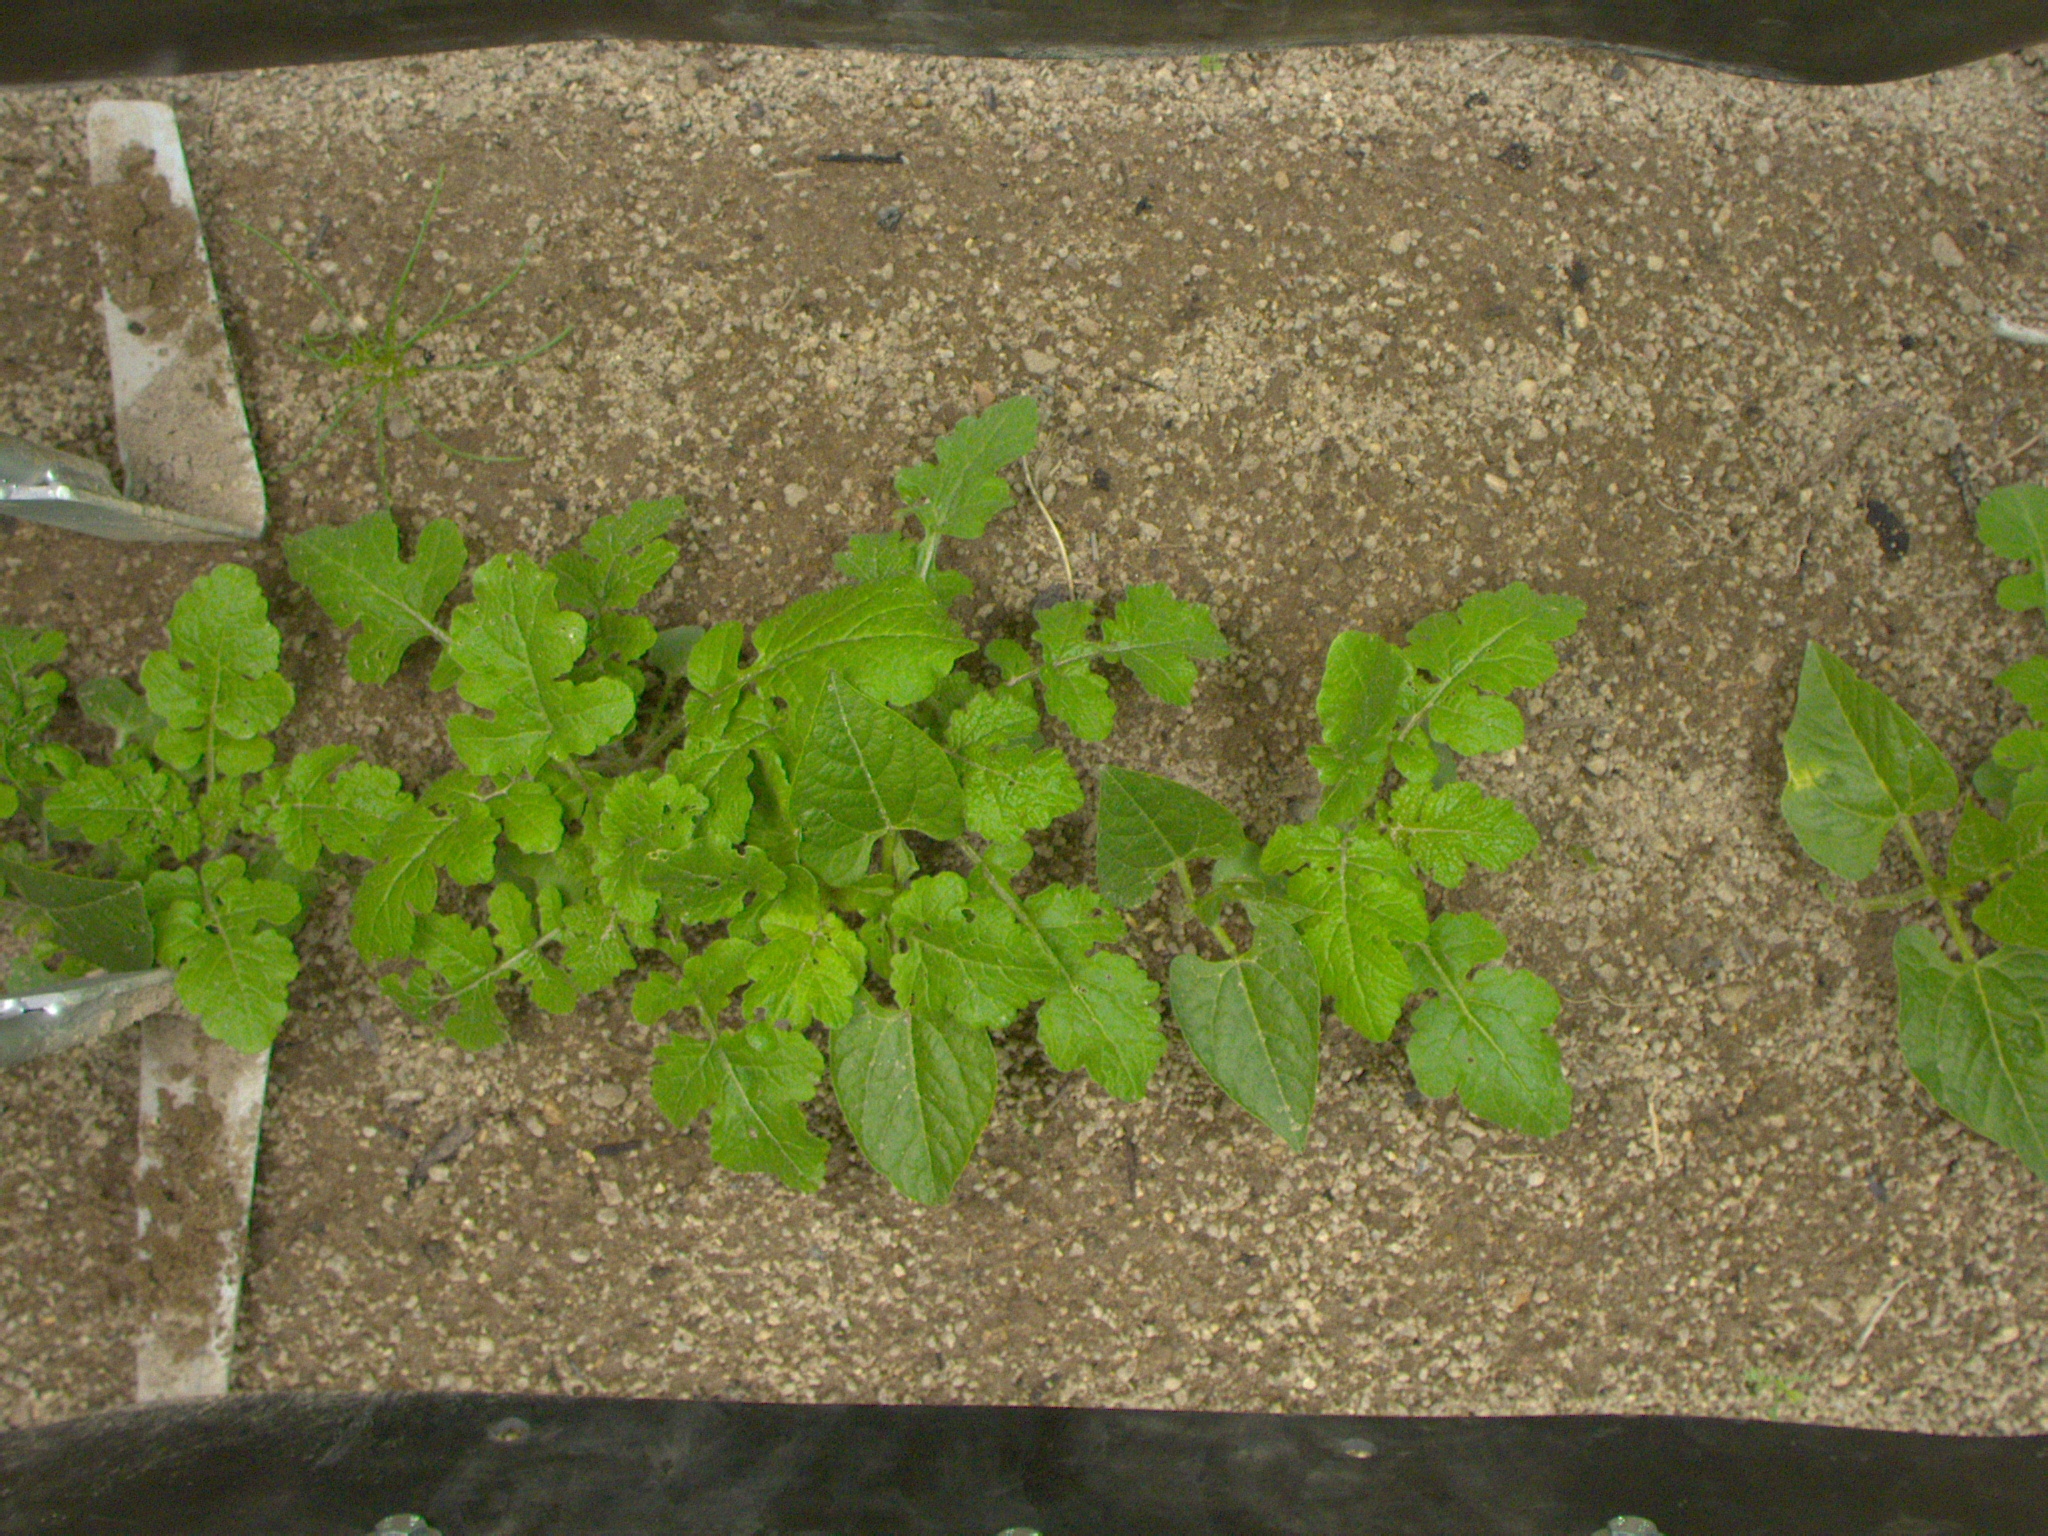
Crop: bean
Objects: bean, bean, bean, stem_bean, stem_bean, stem_bean